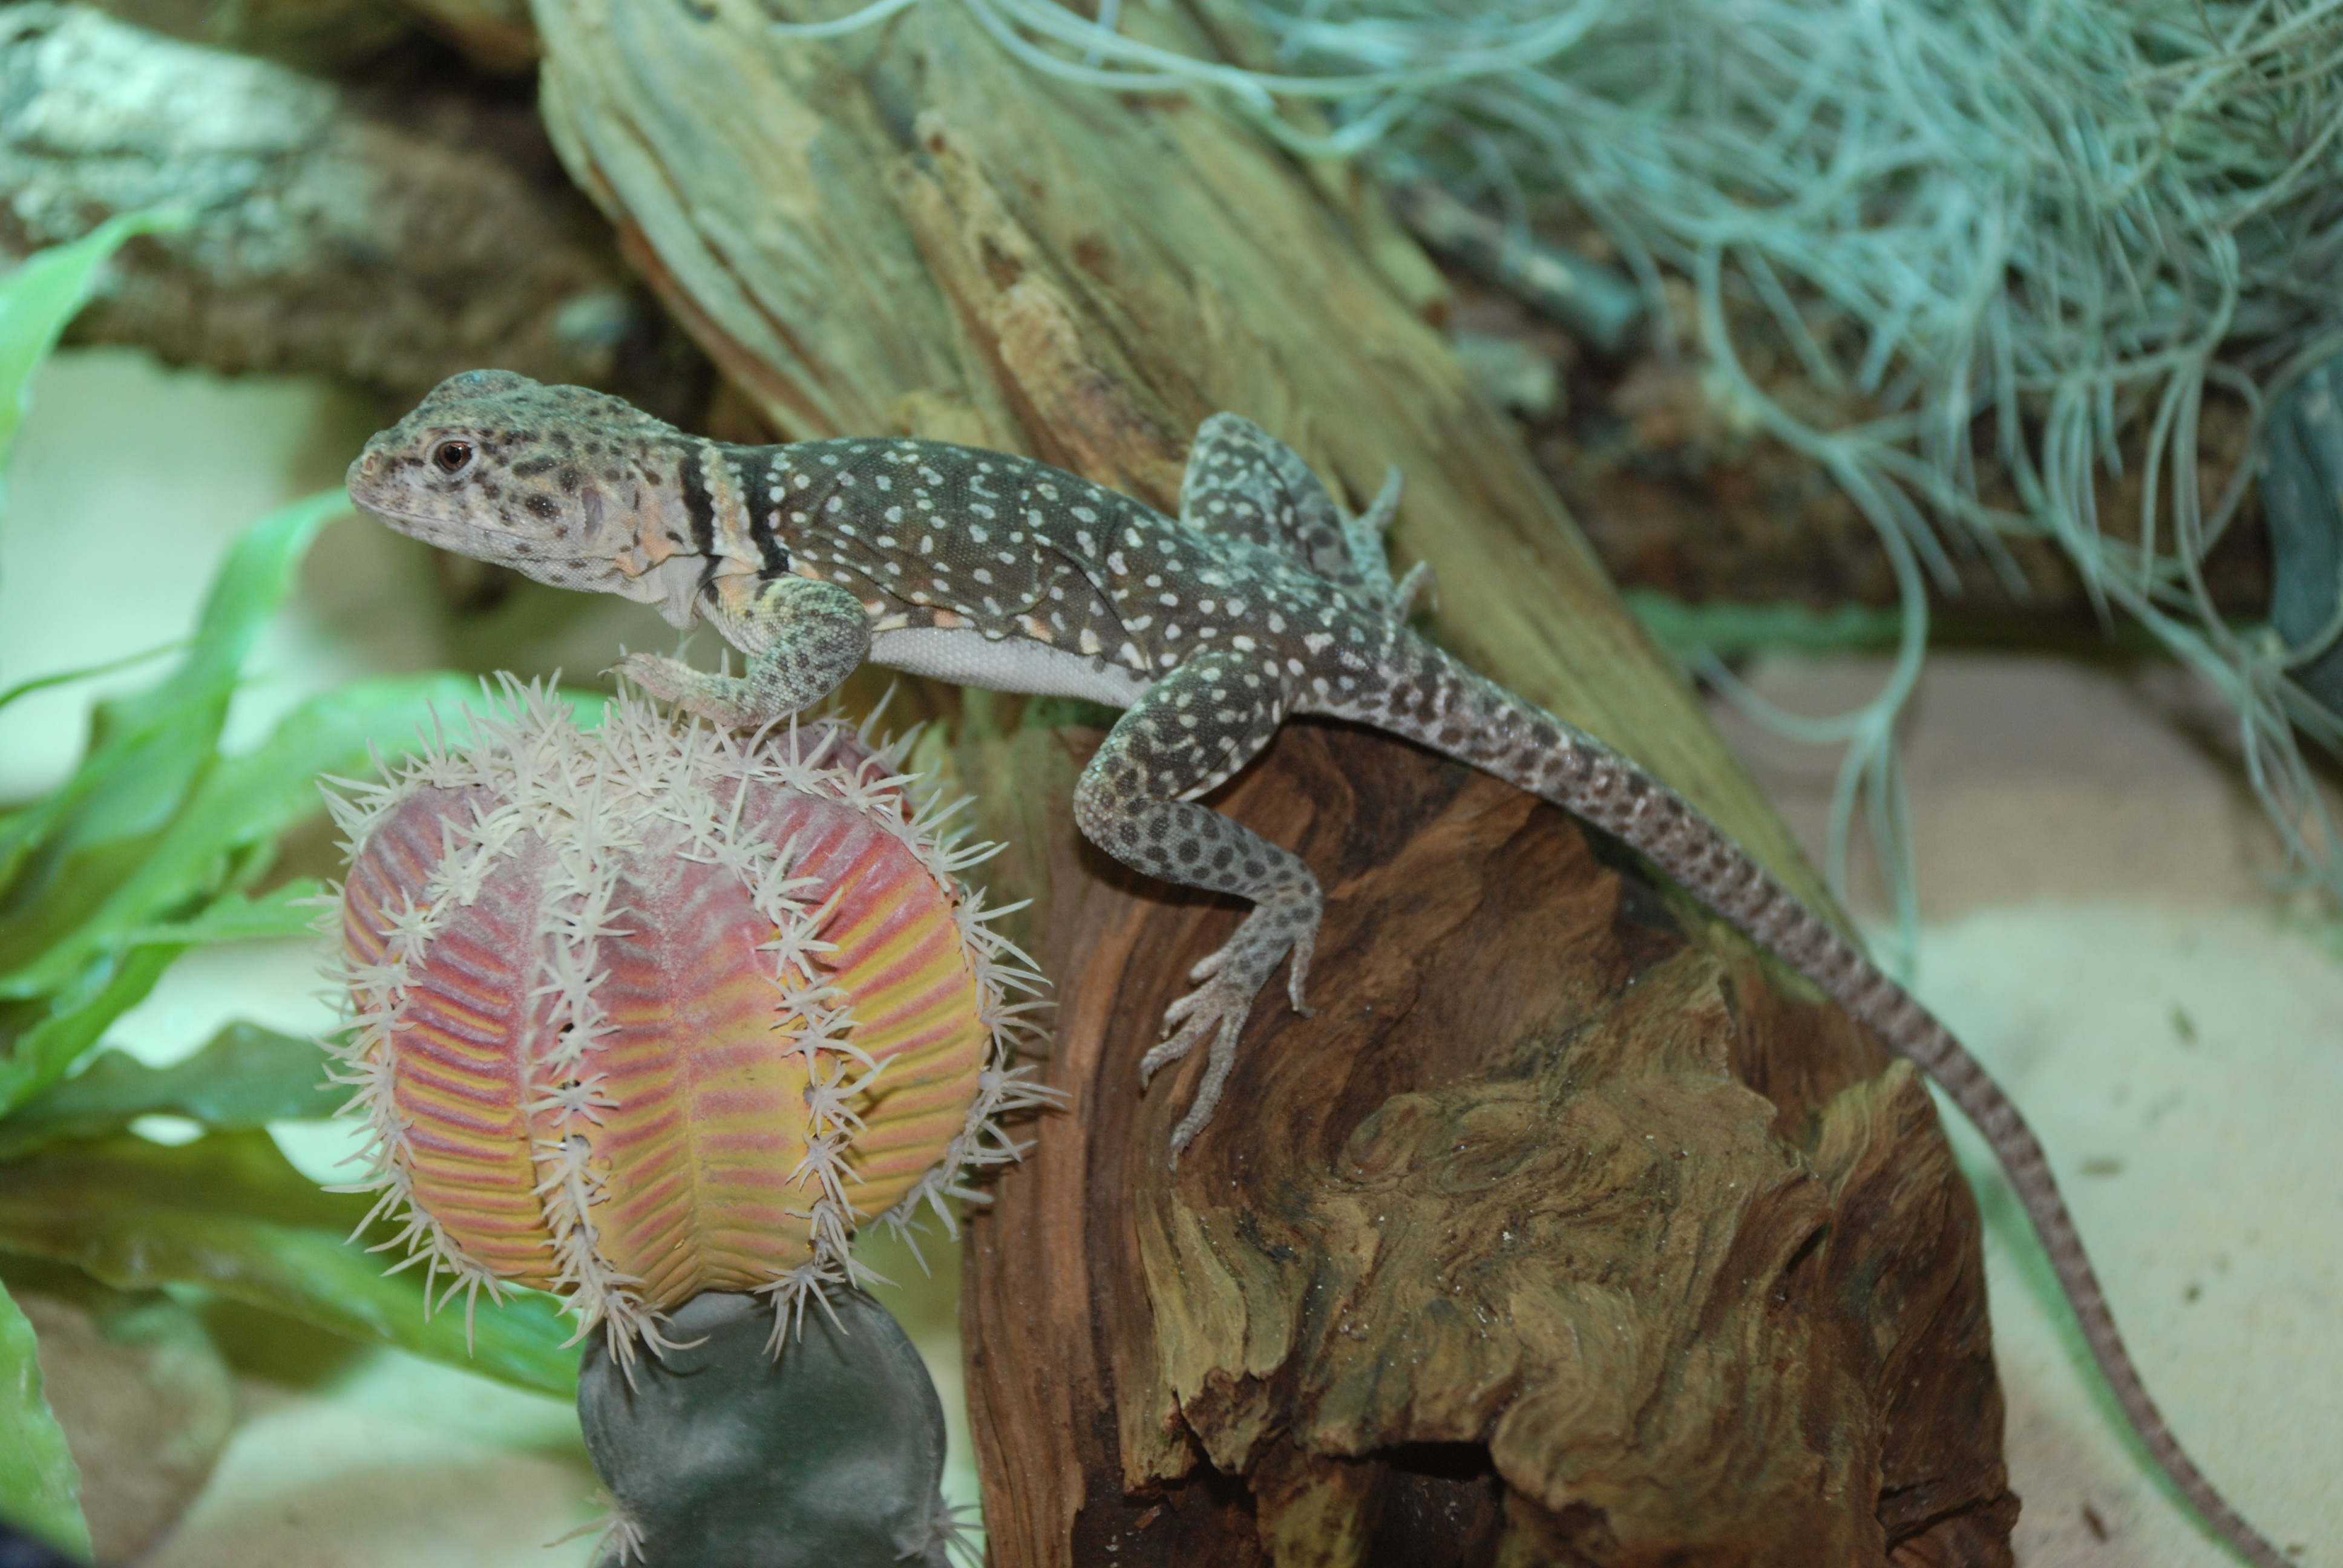
animal, zoo, biology, reptile, close, iguana, fauna, lizard, chameleon, vertebrate, exotic, terrarium, exot, lacerta, agamidae, marine biology, scaled reptile, lacertidae